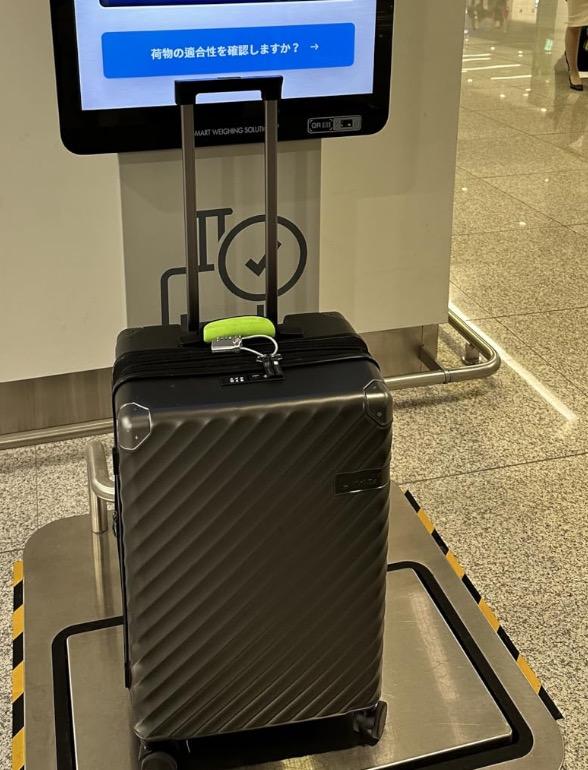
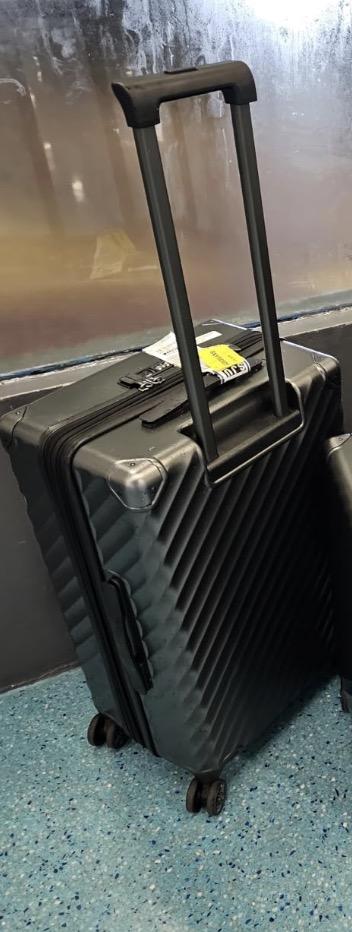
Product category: misc
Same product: yes